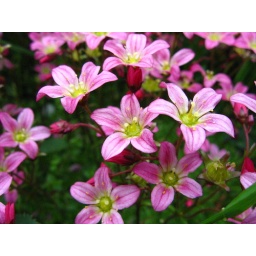
pink flowers in my garden